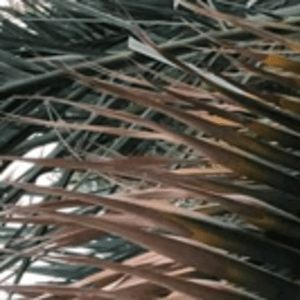
Label: Potassium Deficiency